Villaines-les-Prévôtes

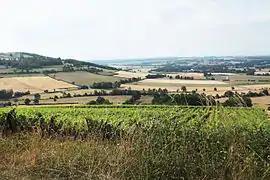
The Viserny vineyards

Villaines-les-Prévôtes is a commune in the Côte-d'Or department in eastern France.